Transformation playing card

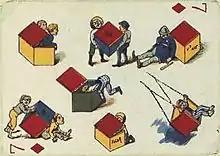
7 of Diamonds from the "Vanity Fair" deck. United States Playing Card Company

A transformation playing card (sometimes referred to as a transformation deck when assembled into a complete set) is a type of playing card where an artist incorporates the pips of the non-face cards into an artistic design. In a classical transformation playing card, the pips retain their standard position and coloration on the card. In some variations, the pips may be different in size, location or color. There is some debate as to whether these cards, often referred to as semi-transformed, should be considered true transformation playing cards.